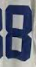
Number: 8